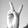
ASL letter: V